David Beaird

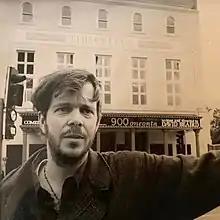
Beaird at the opening of his play "900 Oneonta", Old Vic theatre, London, 1994

David Hardin Beaird (August 19, 1952 – February 6, 2019) was an American film and stage director, screenwriter, and playwright. He was born in Shreveport, Louisiana.